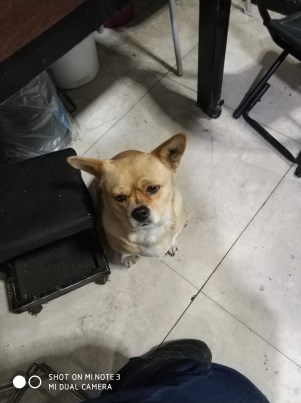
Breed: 3336-n000121-chinese_rural_dog